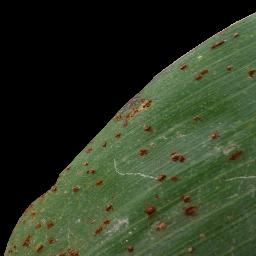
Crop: corn
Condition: (maize)_common_rust